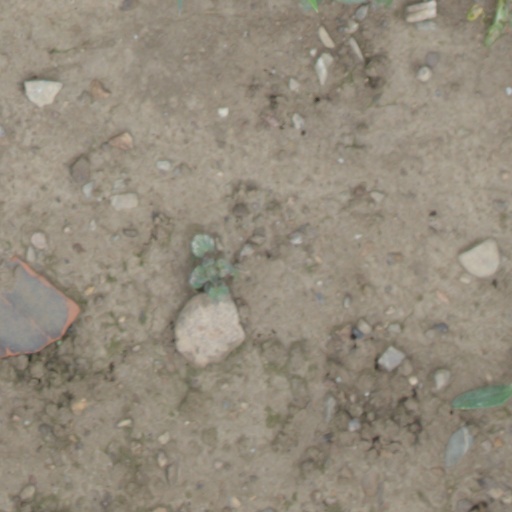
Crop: wheat